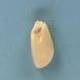
Maize quality: Good